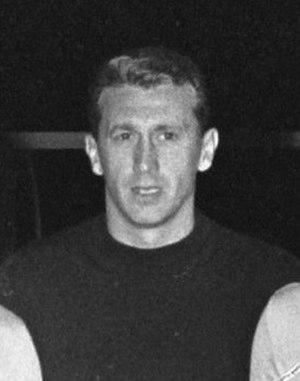
Mihai Ionescu, né le 19 novembre 1936 et mort le 19 janvier 2011 à Bucarest, est un footballeur roumain évoluant au poste de gardien de but.